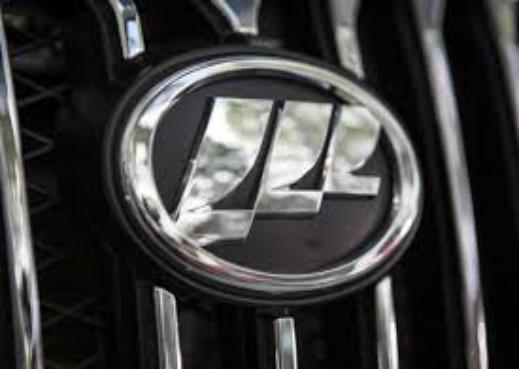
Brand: lifan-1
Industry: Transportation